History of the Philadelphia 76ers

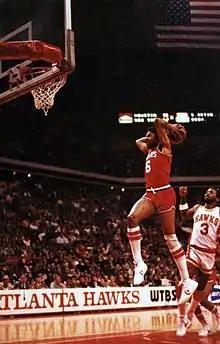
Julius Erving played 11 seasons with the 76ers (1976–87), and played in four NBA Finals, ultimately winning in 1983.

The Sixers finally came back in 1976–77, in large part due to a byproduct of the ABA–NBA merger. The ABA's last champions, the New York Nets, were facing having to pay almost $5 million to the Knicks for "invading" the New York area on top of the $3.2 million expansion fee for joining the NBA. When the Sixers offered to buy the contract of the Nets' franchise player, Julius Erving, for $3 million—roughly the cost of NBA membership—the Nets had little choice but to accept. A few months before that trade, Kosloff had sold the Sixers to local philanthropist Fitz Eugene Dixon Jr., grandson of George Dunton Widener and heir to the Widener fortune.